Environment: real
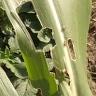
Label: fall_armyworm